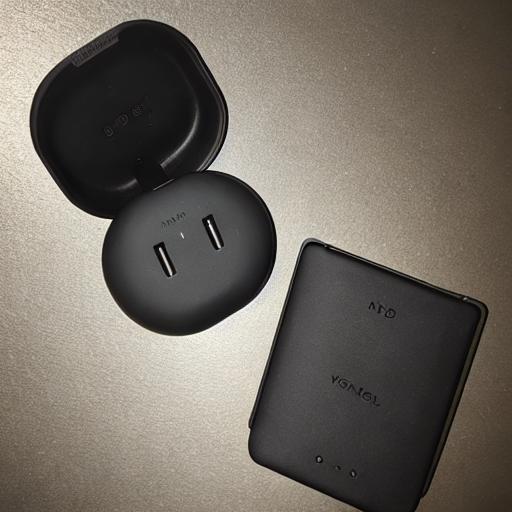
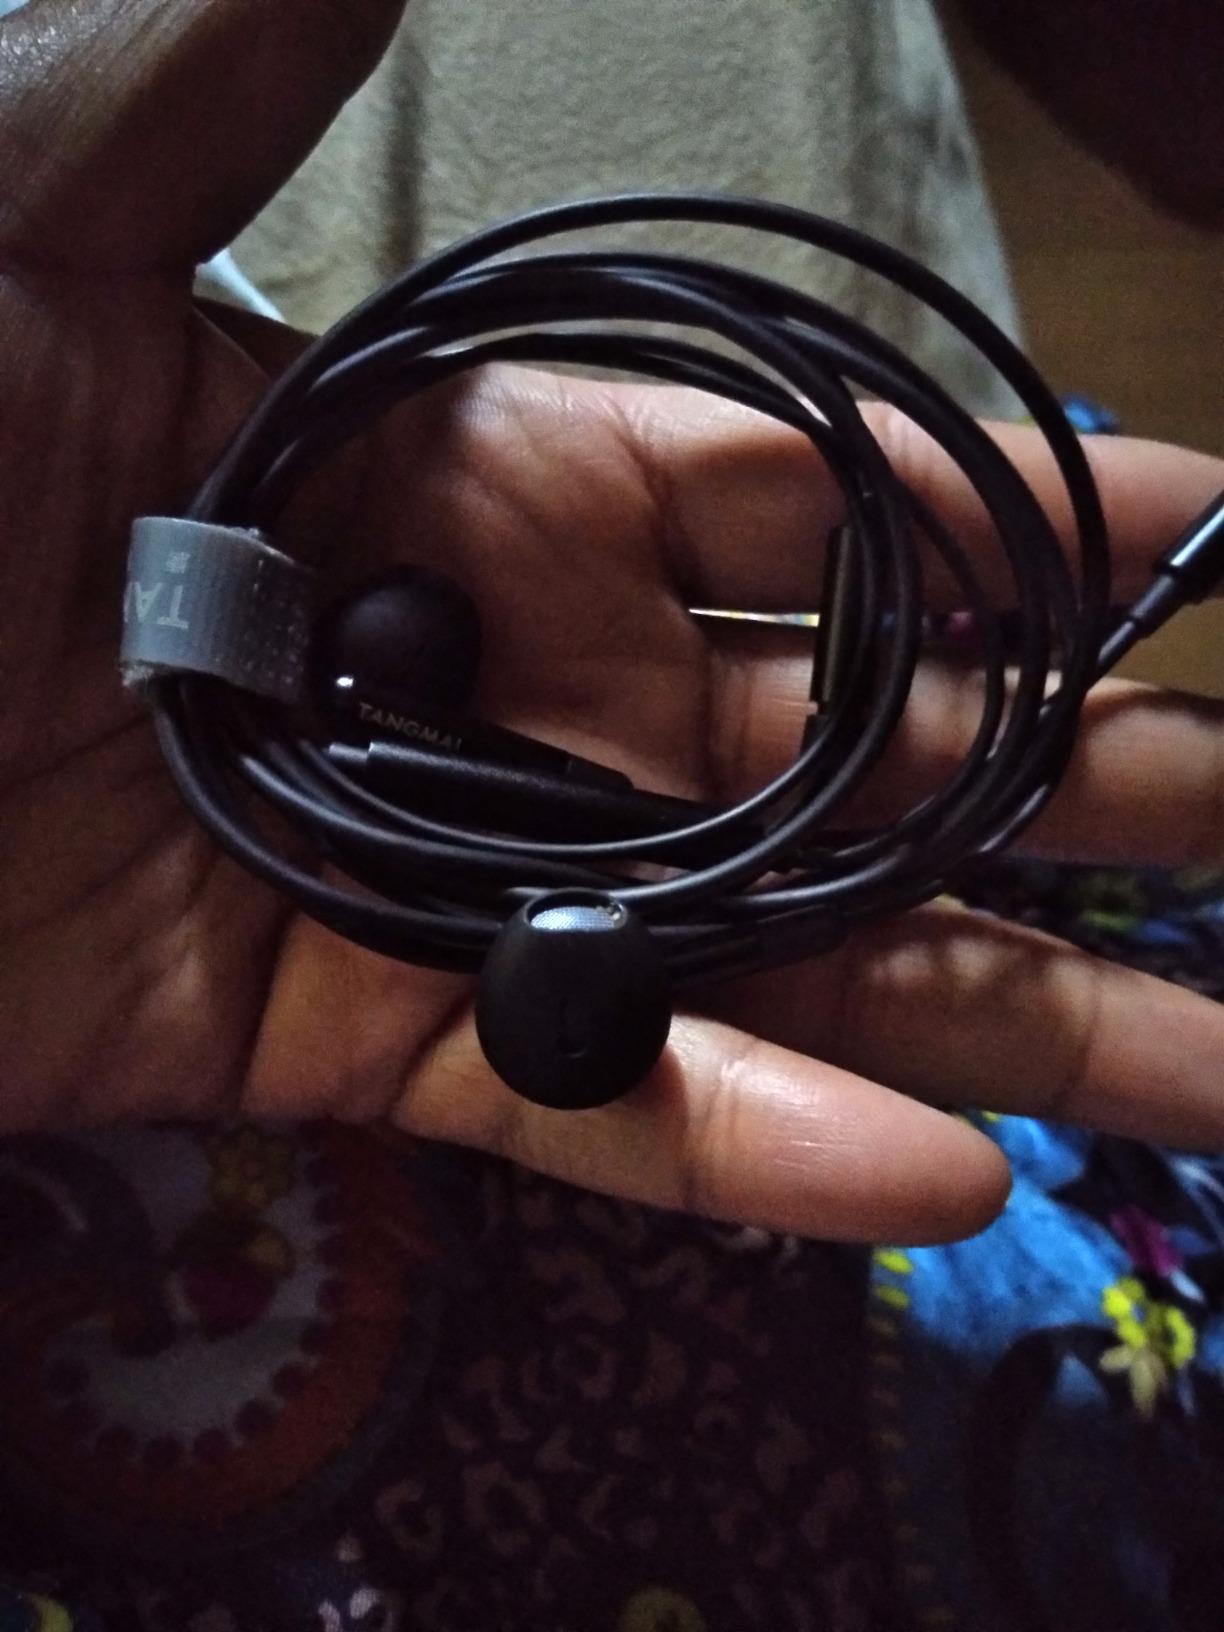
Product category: earbuds
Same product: no